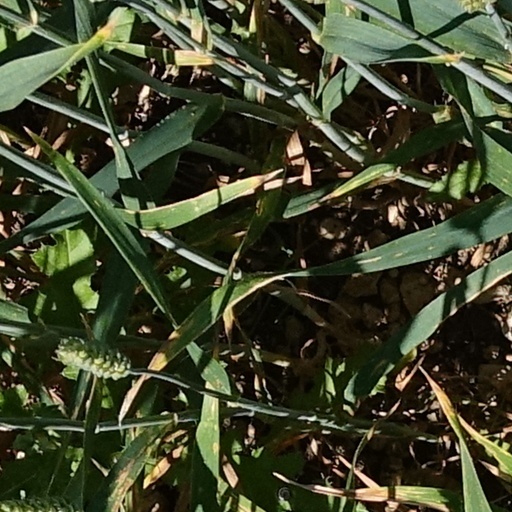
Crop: wheat